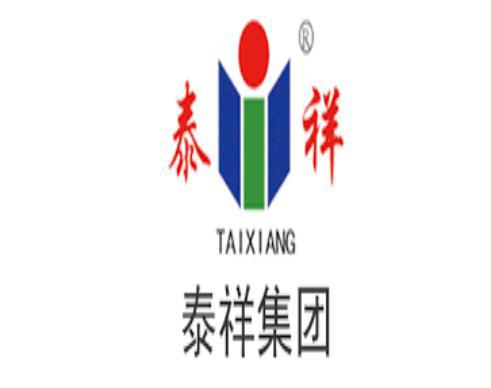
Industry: Food